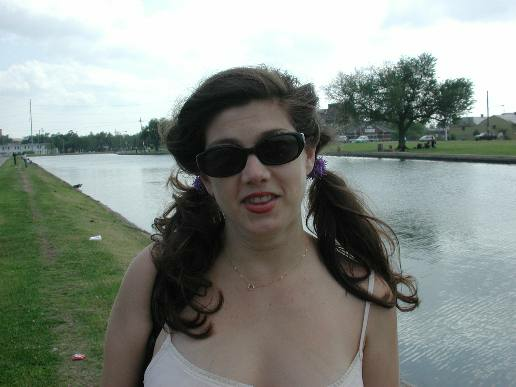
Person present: Yes